Elliott R. Corbett

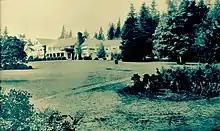
Elliott R. Corbett Dunthorpe house in 1915 from the SE.(Elliott R. Corbett Archives)

Elliott Corbett and Alta Rittenhouse Smith married in Portland on September 1, 1909. She was born 10 June 1886 in Portland, Oregon, and died 9 September 1976 in Portland, aged 90. She was the daughter of Albert T. Smith (1833-1913) and Laura Rittenhouse (1852-1928) who moved to Portland in 1870. They built the first house in Portland Heights at what is now SW Carter Lane and Vista Avenue and gave Portland Heights its name (after their house "The Heights").